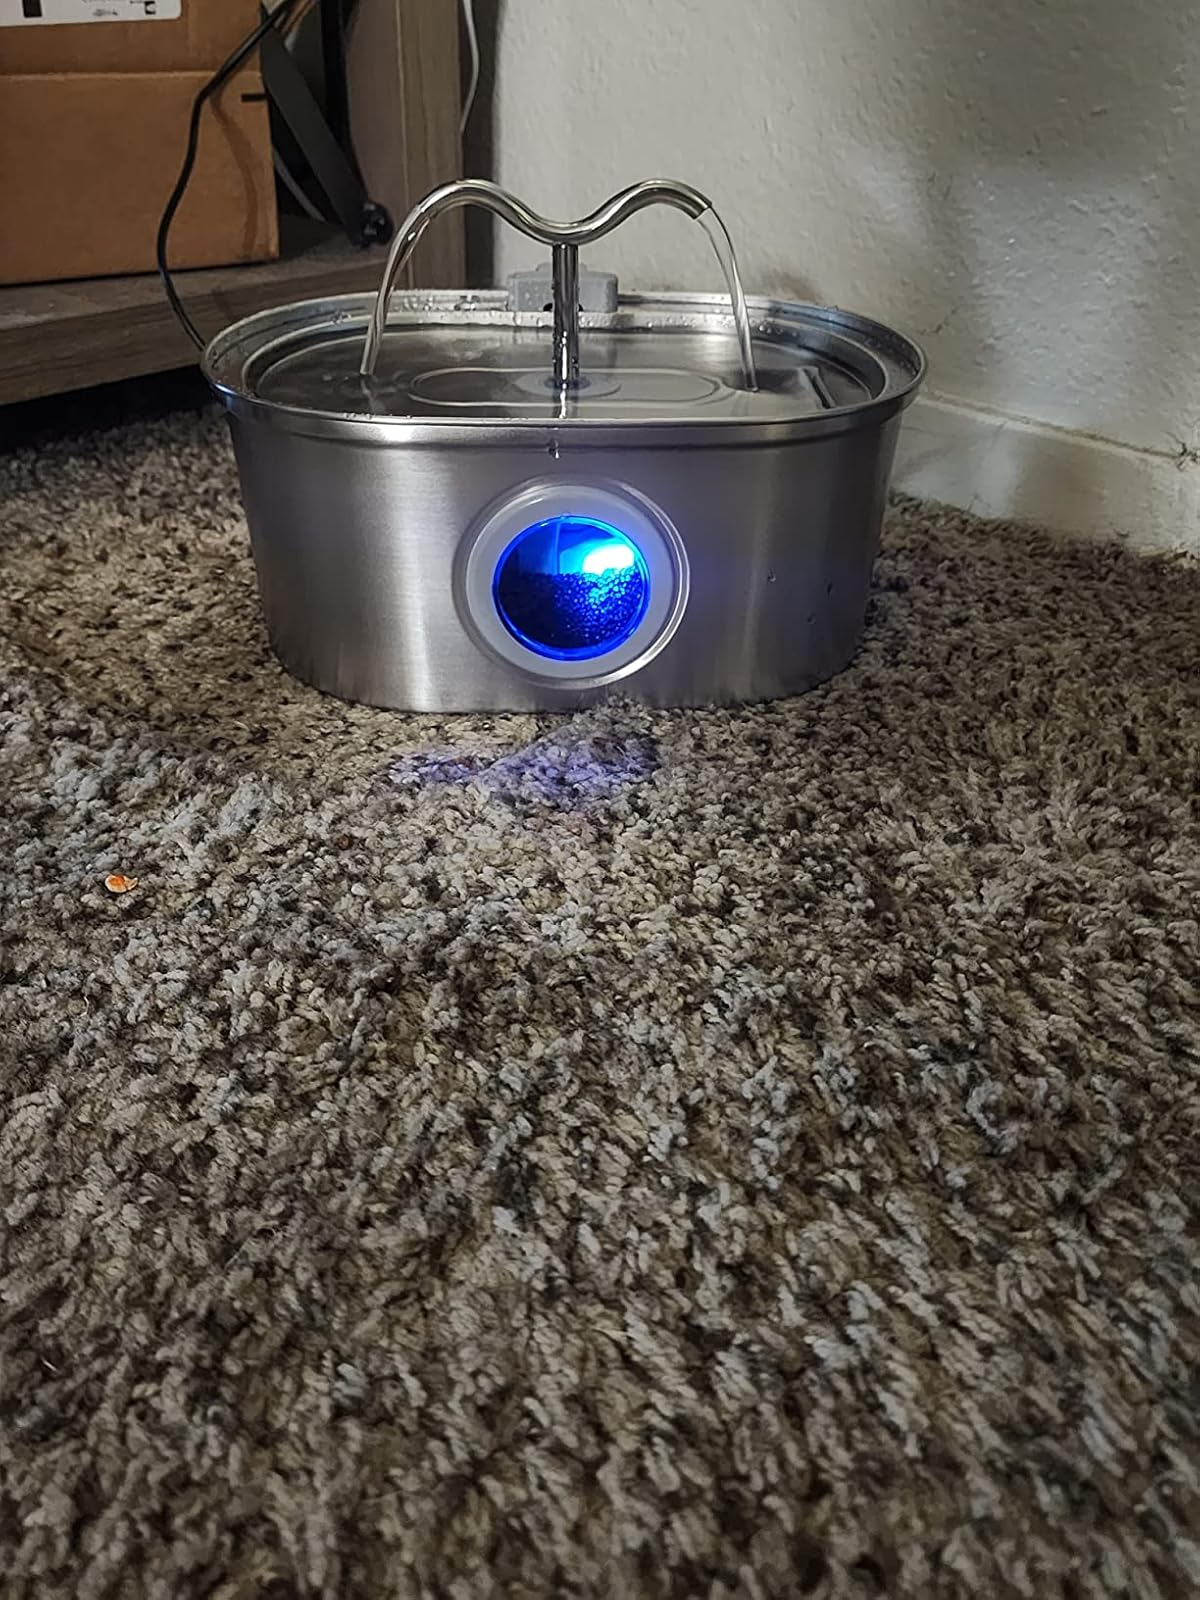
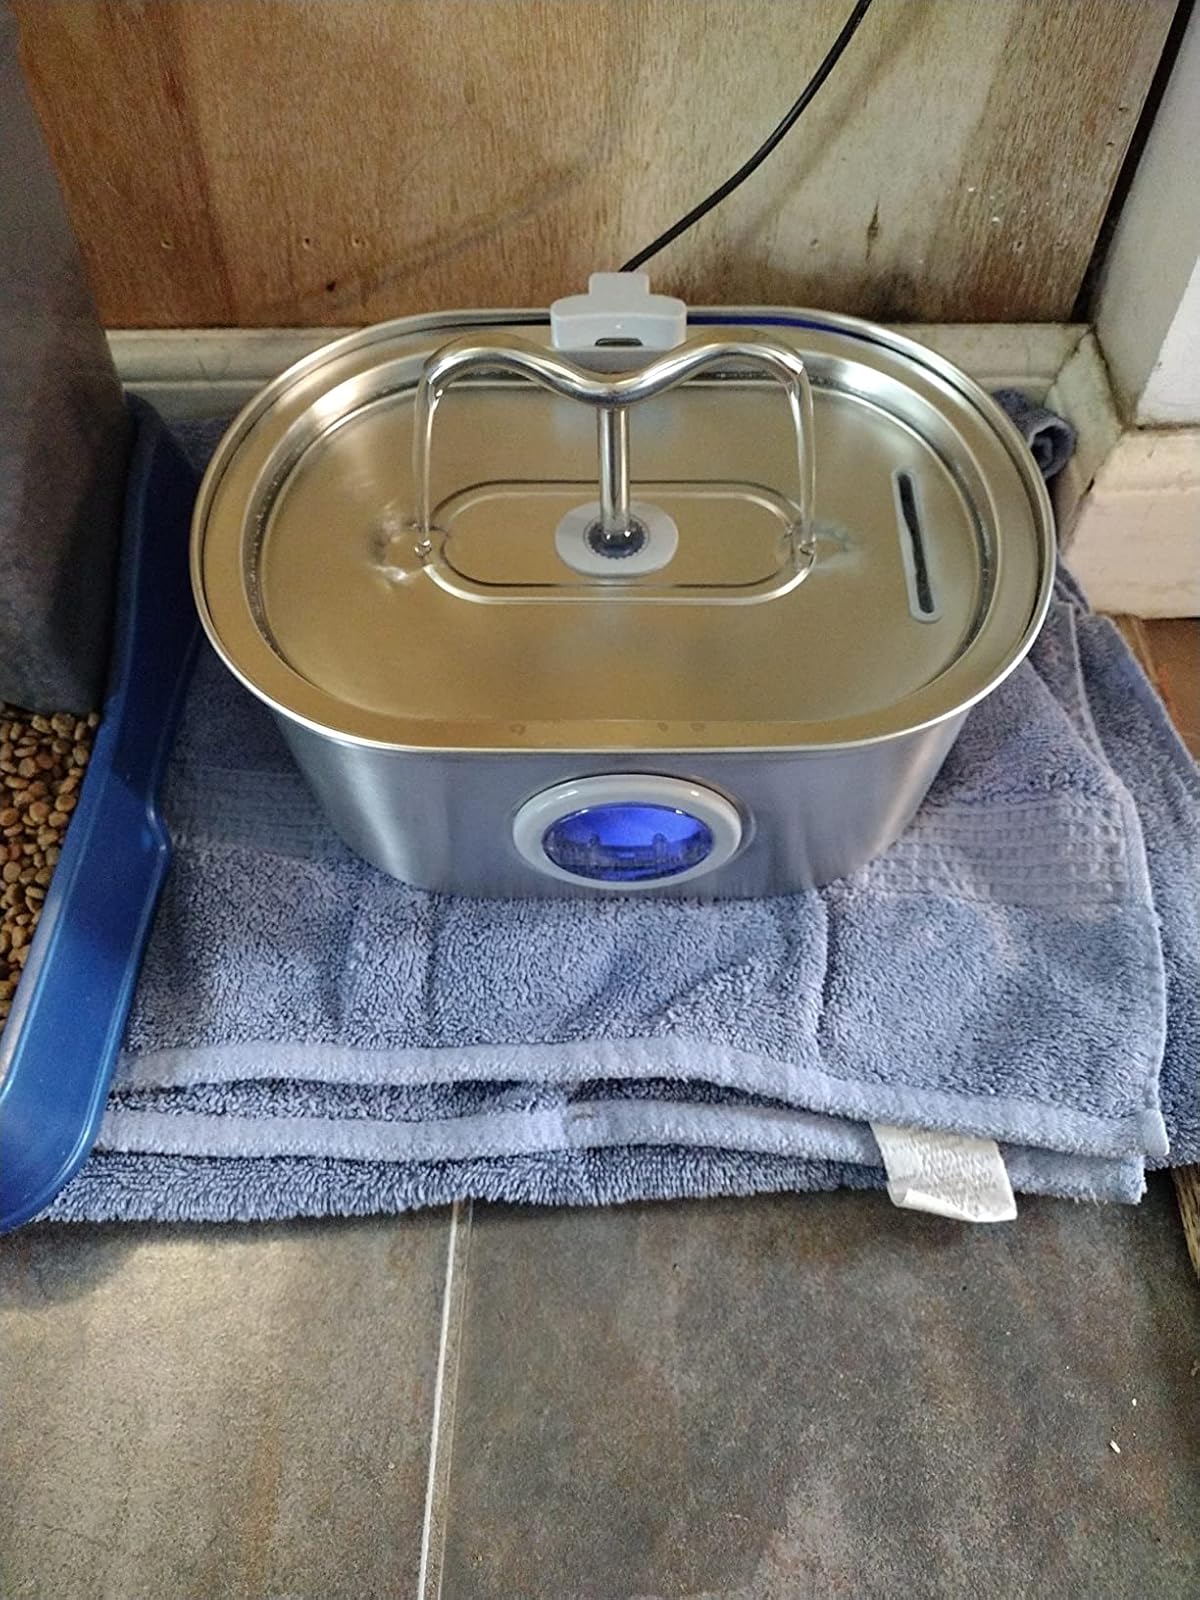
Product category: items_bowl
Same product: yes